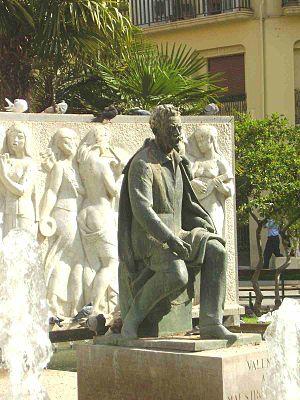
José Calixto Serrano Simeón, né à Sueca le 14 octobre 1873 et mort à Madrid le 8 mars 1941, est un musicien et compositeur espagnol connu pour ses nombreuses zarzuelas, souvent inspirées du vérisme de Puccini.